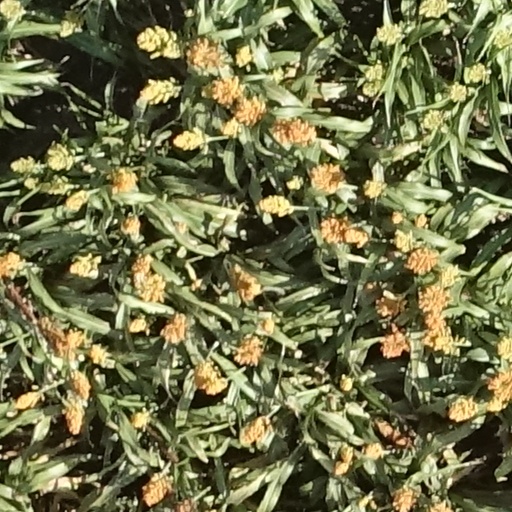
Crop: sorghum